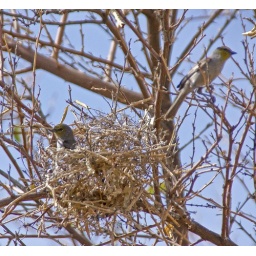
Two male Verdings building a nest in my garden.